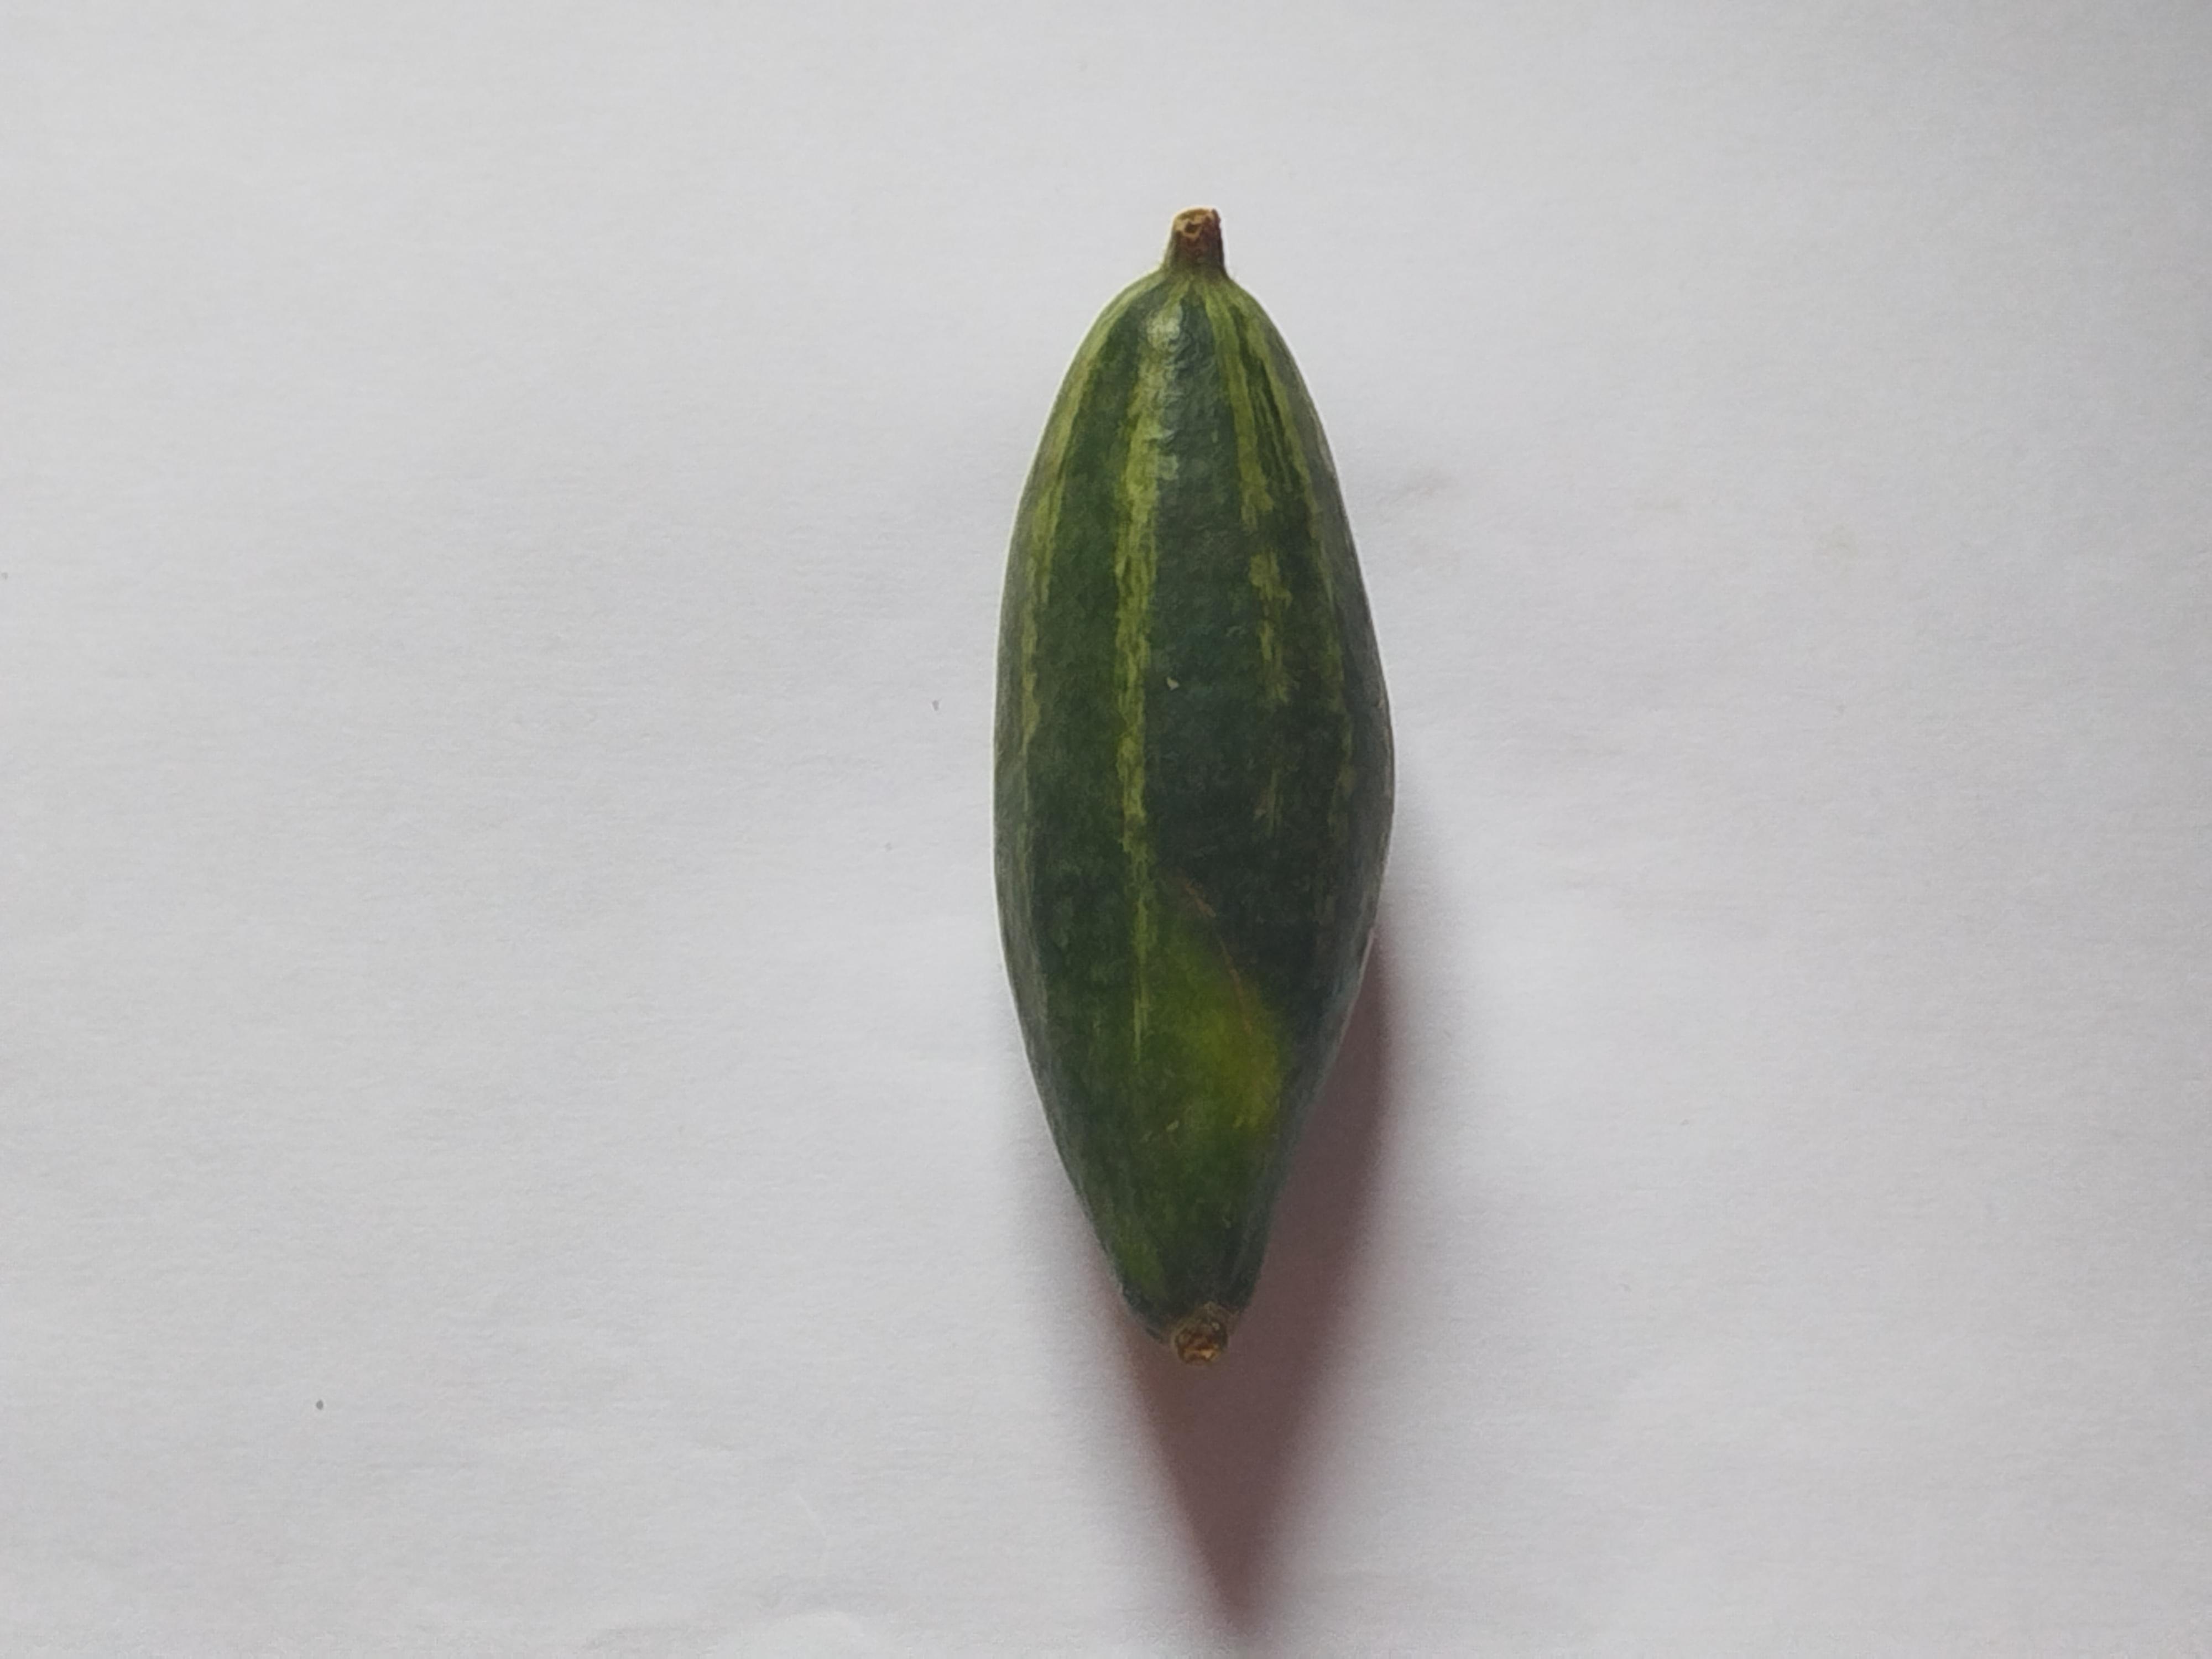
Label: Pointed gourd